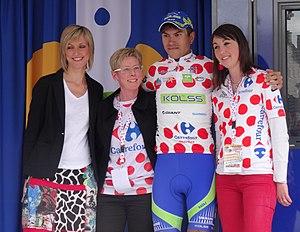
Reportage photographique réalisé le dimanche 25 mai 2014 à l'occasion du départ et de l'arrivée de la troisième étape du Paris-Arras Tour 2014 à Arras, Pas-de-Calais, Nord-Pas-de-Calais, France. Depicted person&#58
La saison 2014 de l'équipe cycliste Kolss est la cinquième de cette équipe.